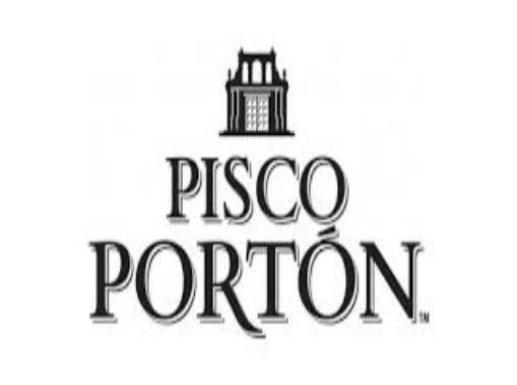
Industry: Food